Spanish profanity

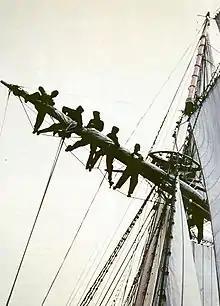
Seamen on a yardarm

In Mexico, is a pejorative term usually translated as 'slacker'. In Mexico, Panama and El Salvador, it can be loosely translated as 'couch potato'. One may also say , meaning "I'm feeling lazy." In Colombia, the Dominican Republic and Venezuela, is the preferred form. In Venezuela, it is pronounced more like or often . In Chile and Peru, the preferred form to use is (often shortened to or ) and . In Panama, is the popular form, and a good example of the clipping of consonants (and sometimes vowels) in informal Spanish.